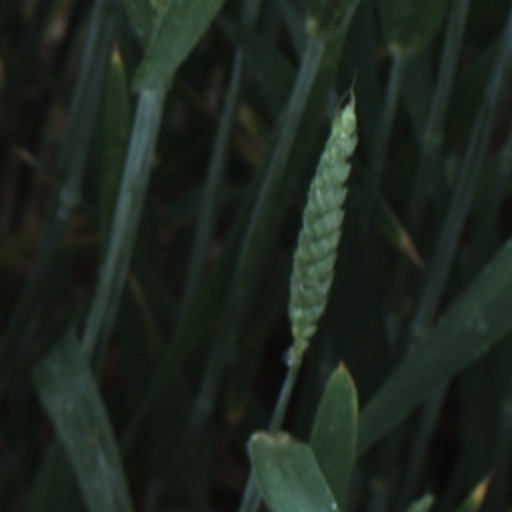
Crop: wheat